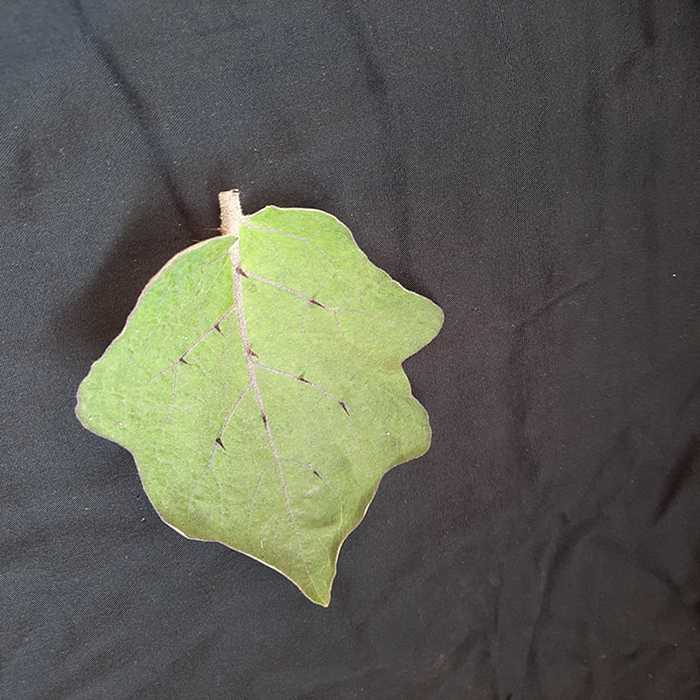
Plant: Eggplant
Label: Eggplant fresh leaf